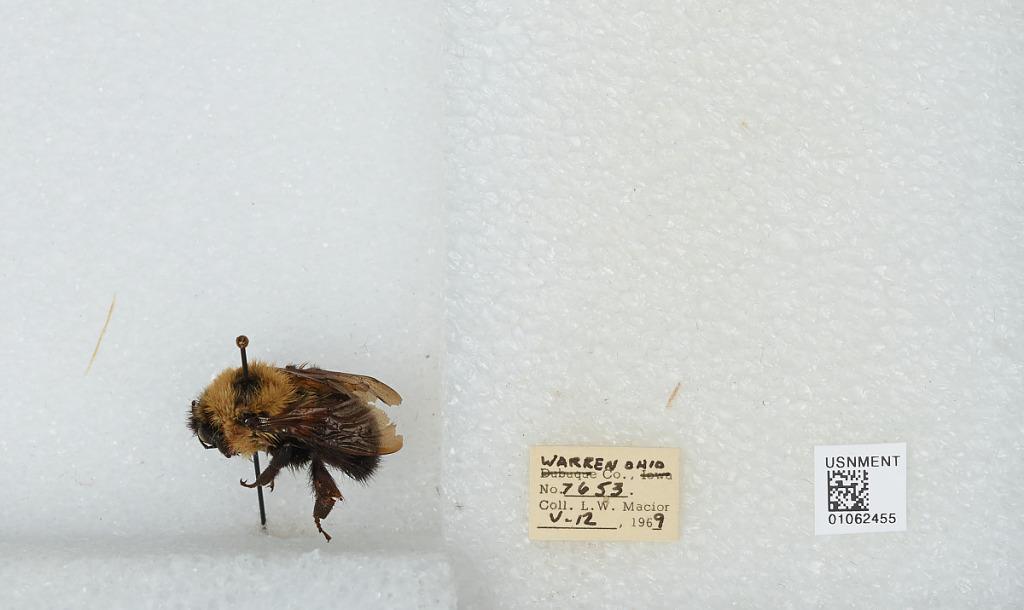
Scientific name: Bombus (Pyrobombus) bimaculatus Cresson
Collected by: L. Macior
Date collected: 1969-5-12
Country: United States
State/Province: Ohio
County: Warren
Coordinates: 39.4242, -84.1856